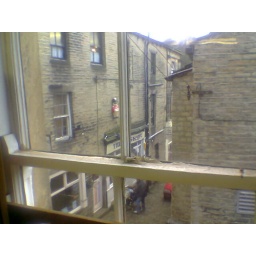
Looking out of the window of a freaky little book shop in Holmfirth